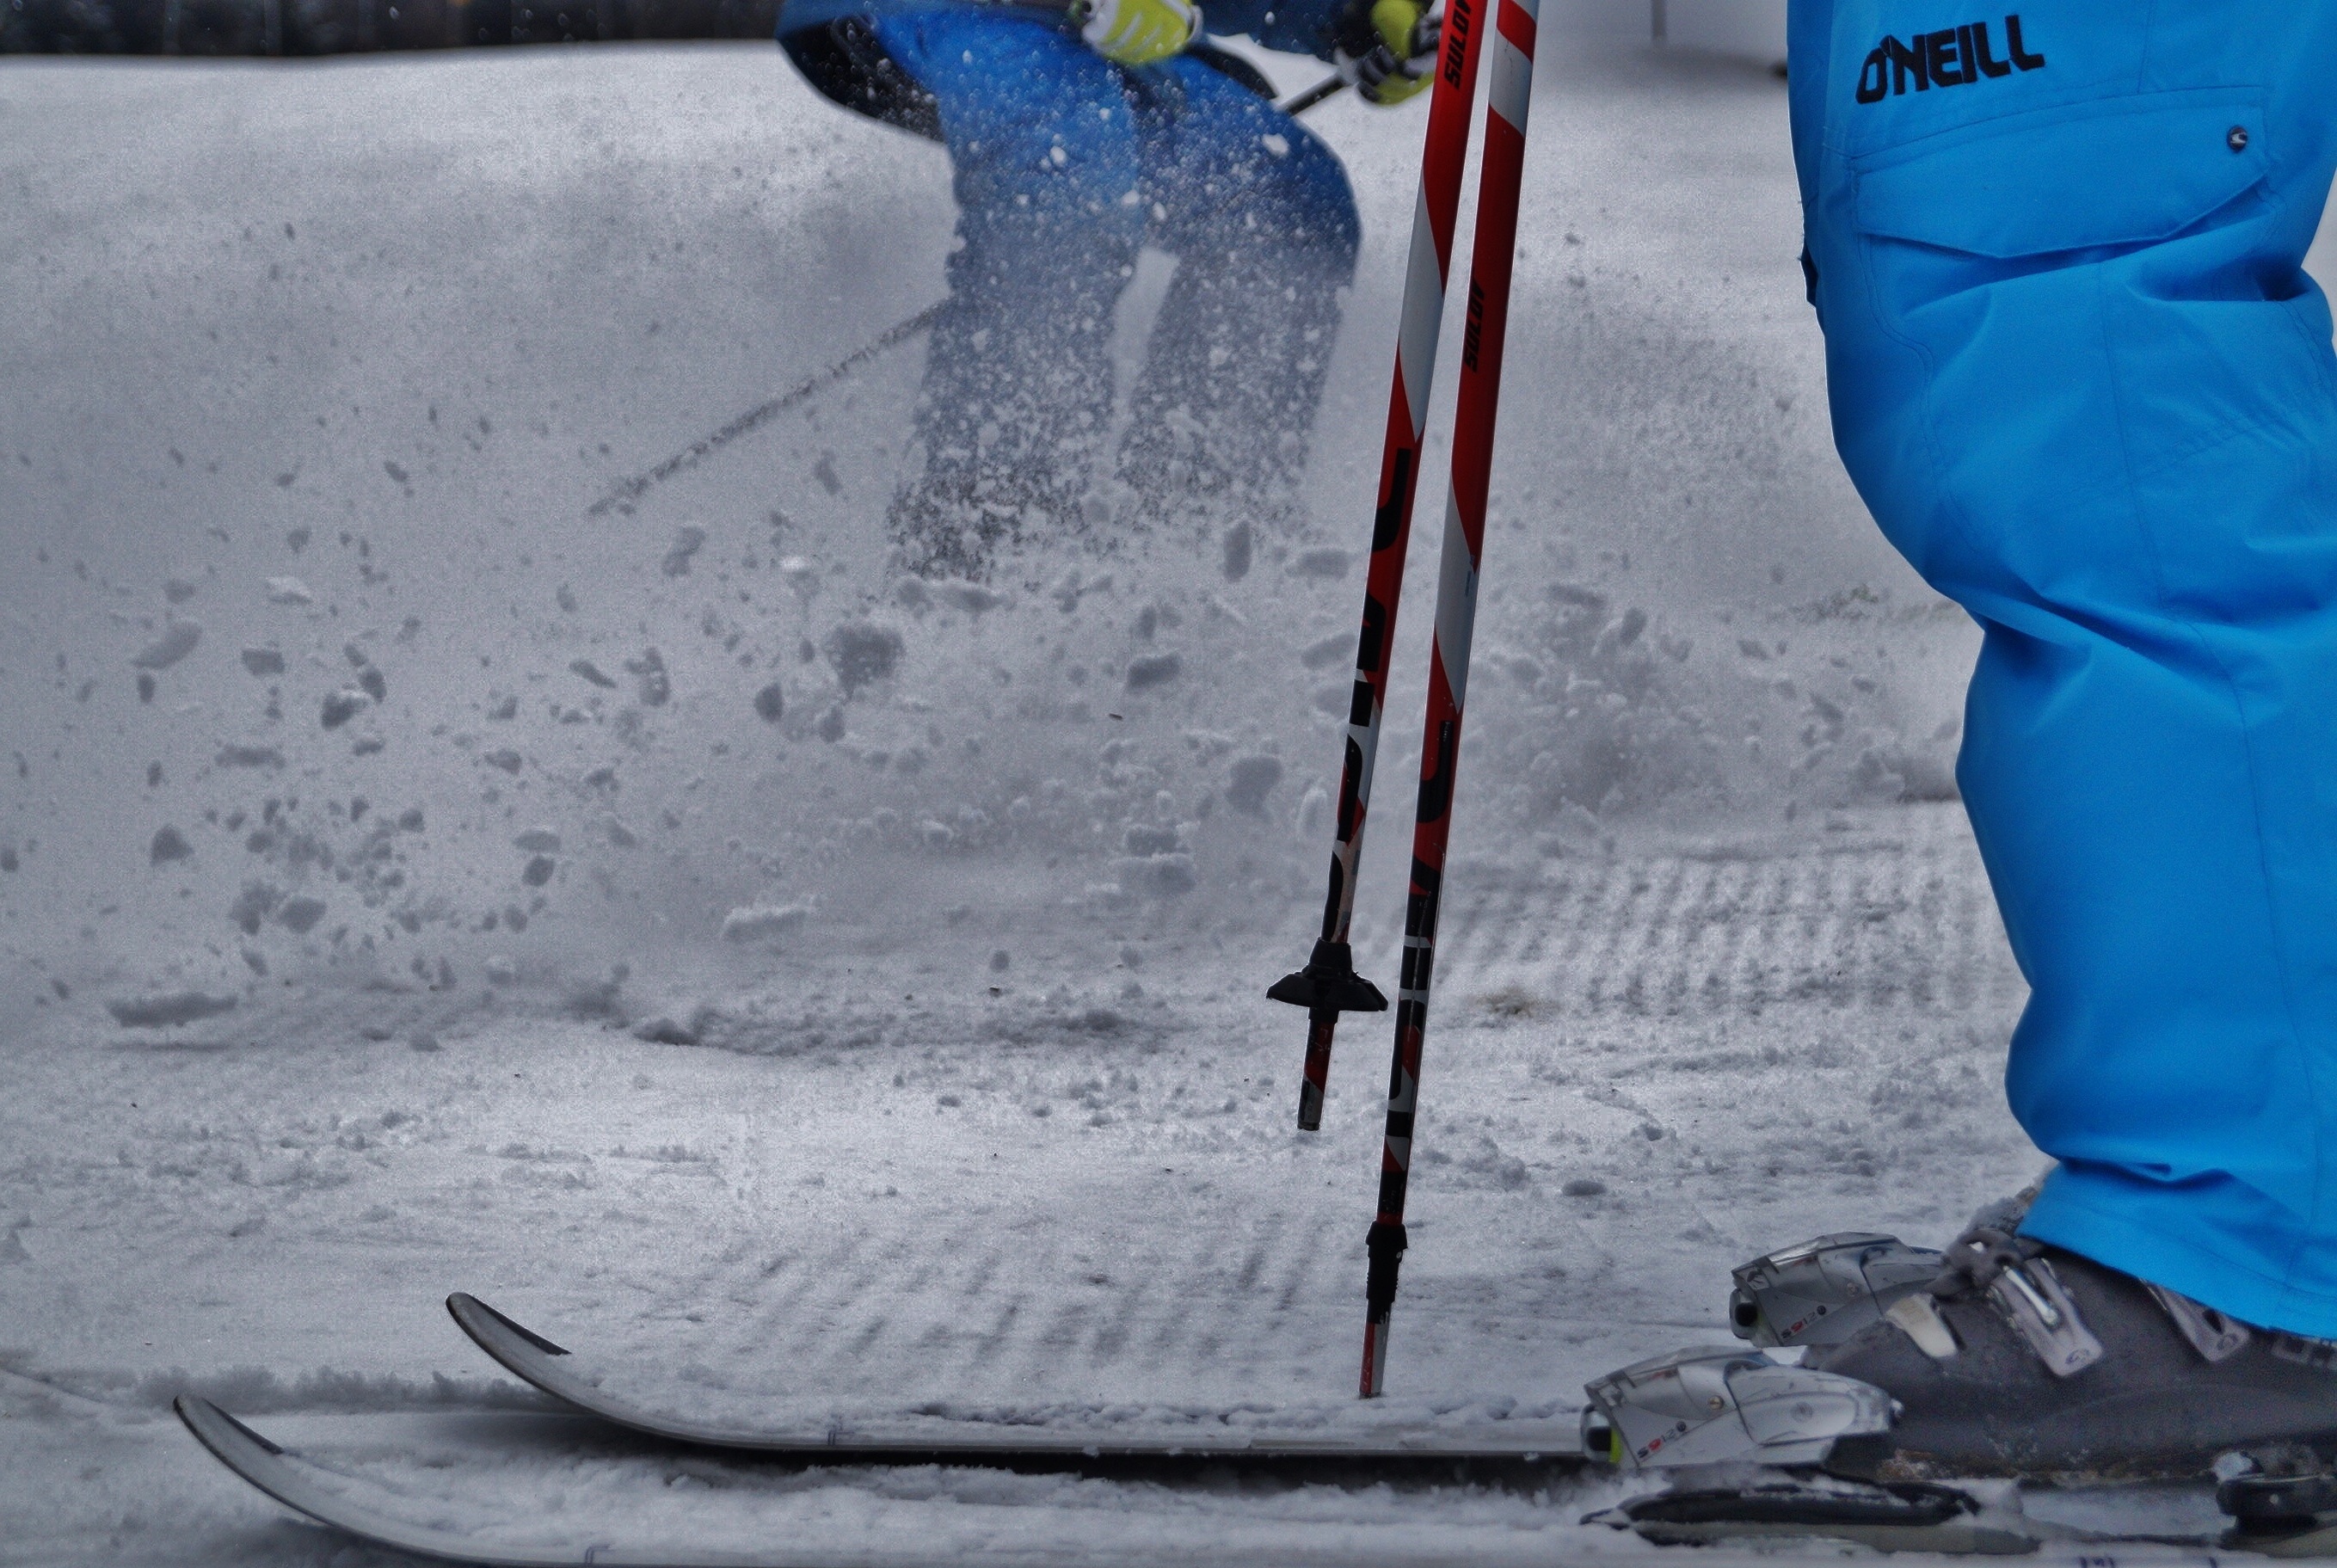
snow, winter, sport, ice, weather, brake, winter sport, mountains, ski, footwear, shards, skier, freezing, nordic skiing, ski equipment